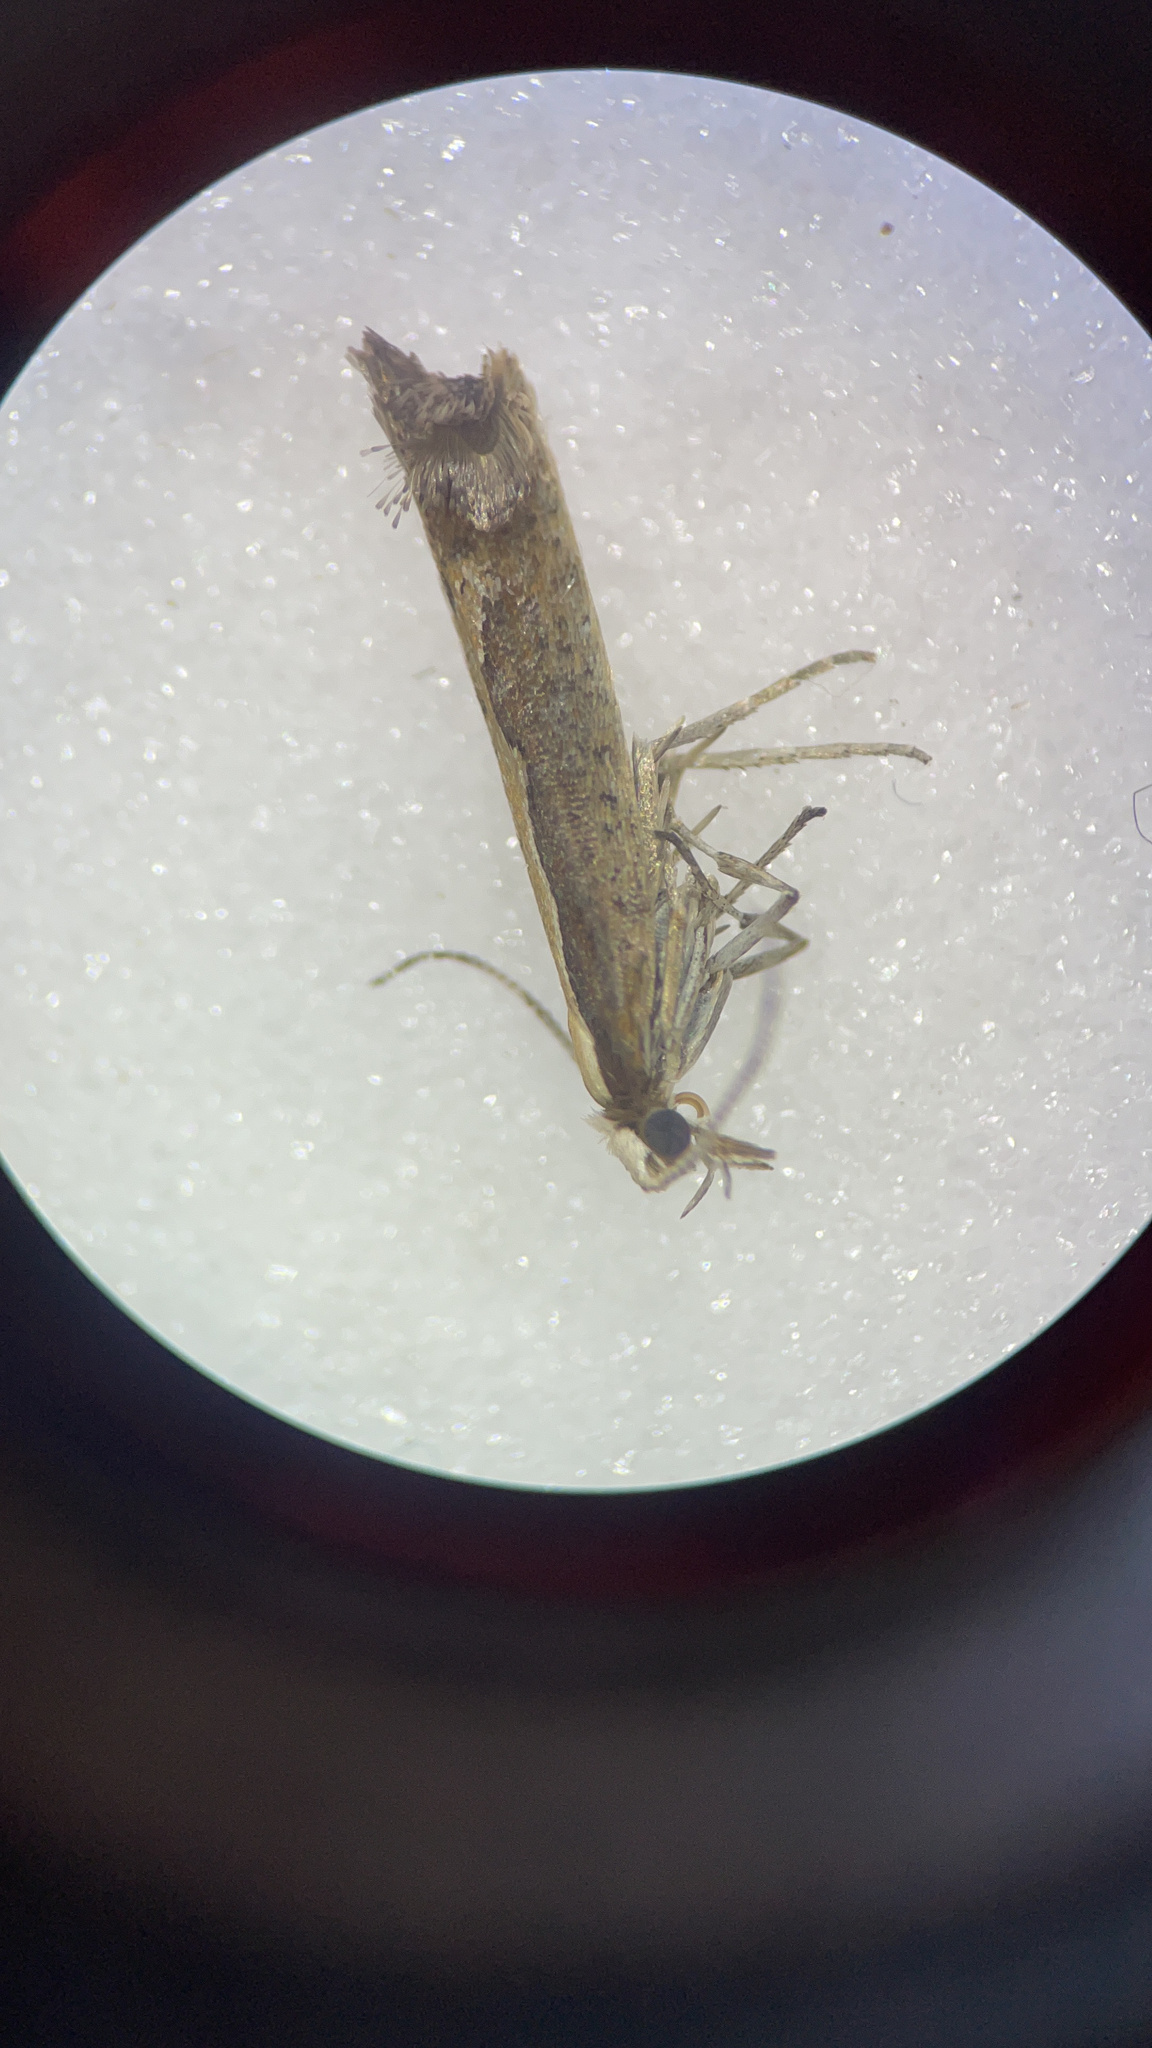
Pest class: diamondback_moth